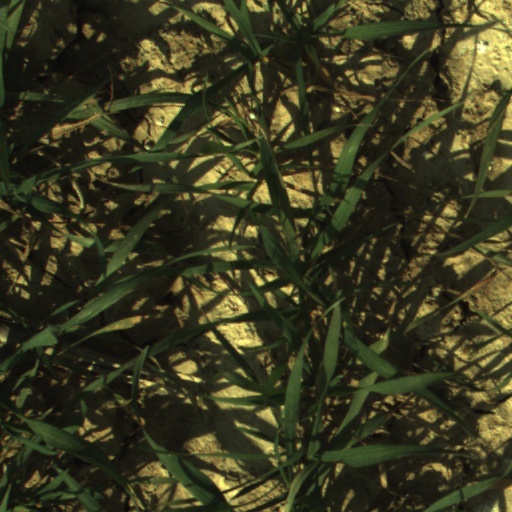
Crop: wheat